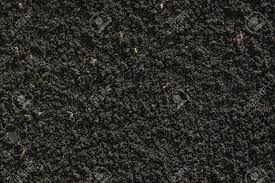
Soil type: Black Soil